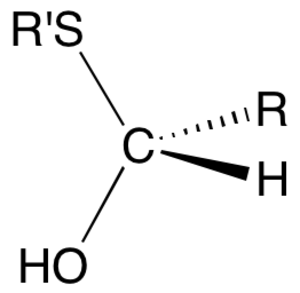
En chimie, un hémithioacétal est un groupe fonctionnel de formule générale R¹–CHOH–SR², où R¹ et R² représentent des groupes organiques. Ils se forment par réaction spontanée entre un aldéhyde R¹–CHO et un thiol R²–SH, avec lesquels ils restent en équilibre :